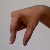
The image shows a hand gesture representing the letter 'Q' in Indian Sign Language.